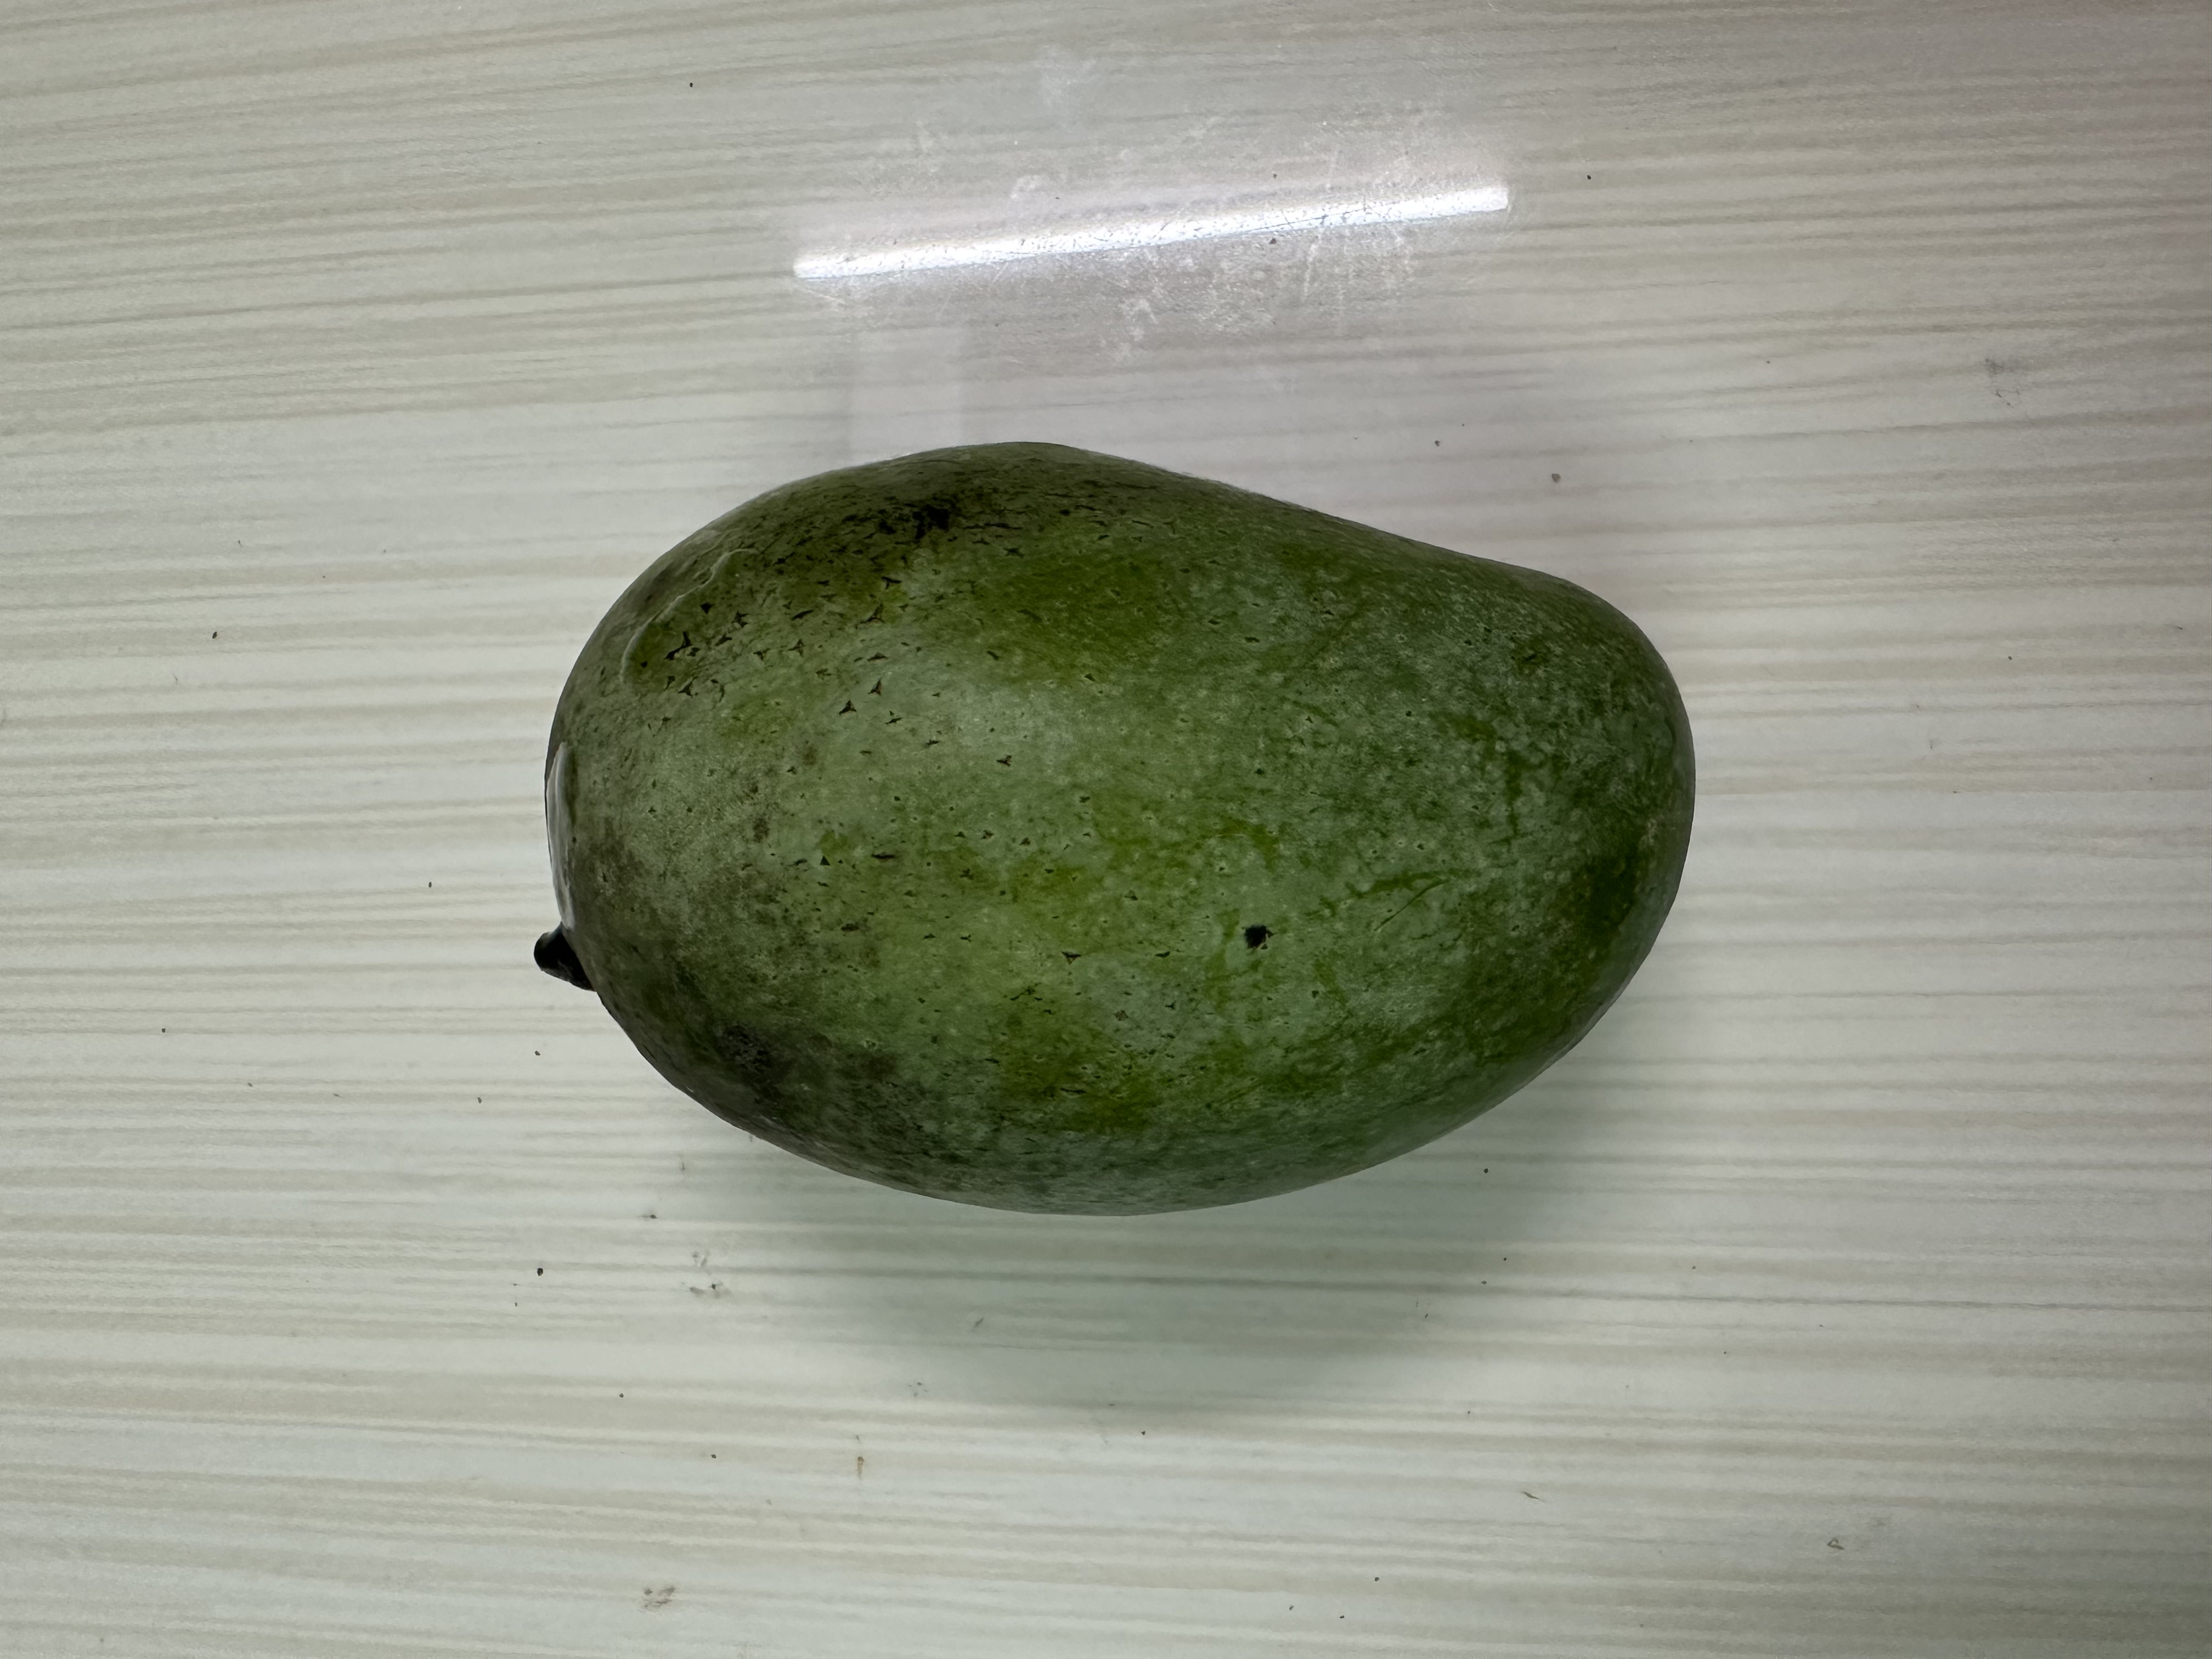
Mango variety: Amrapali